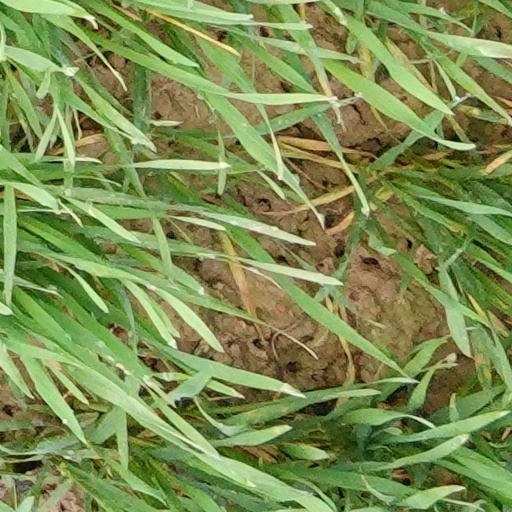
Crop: wheat